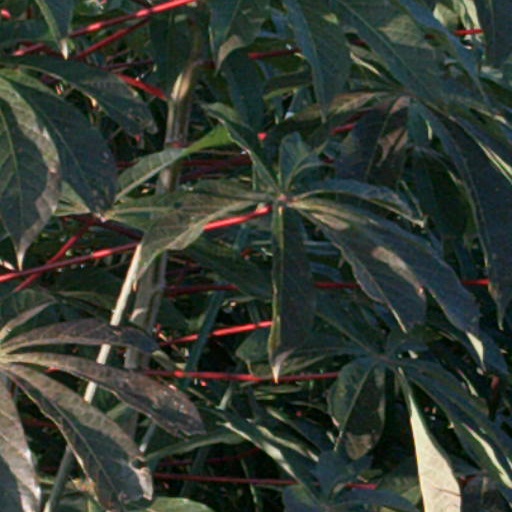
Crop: cassava